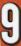
Number: 9